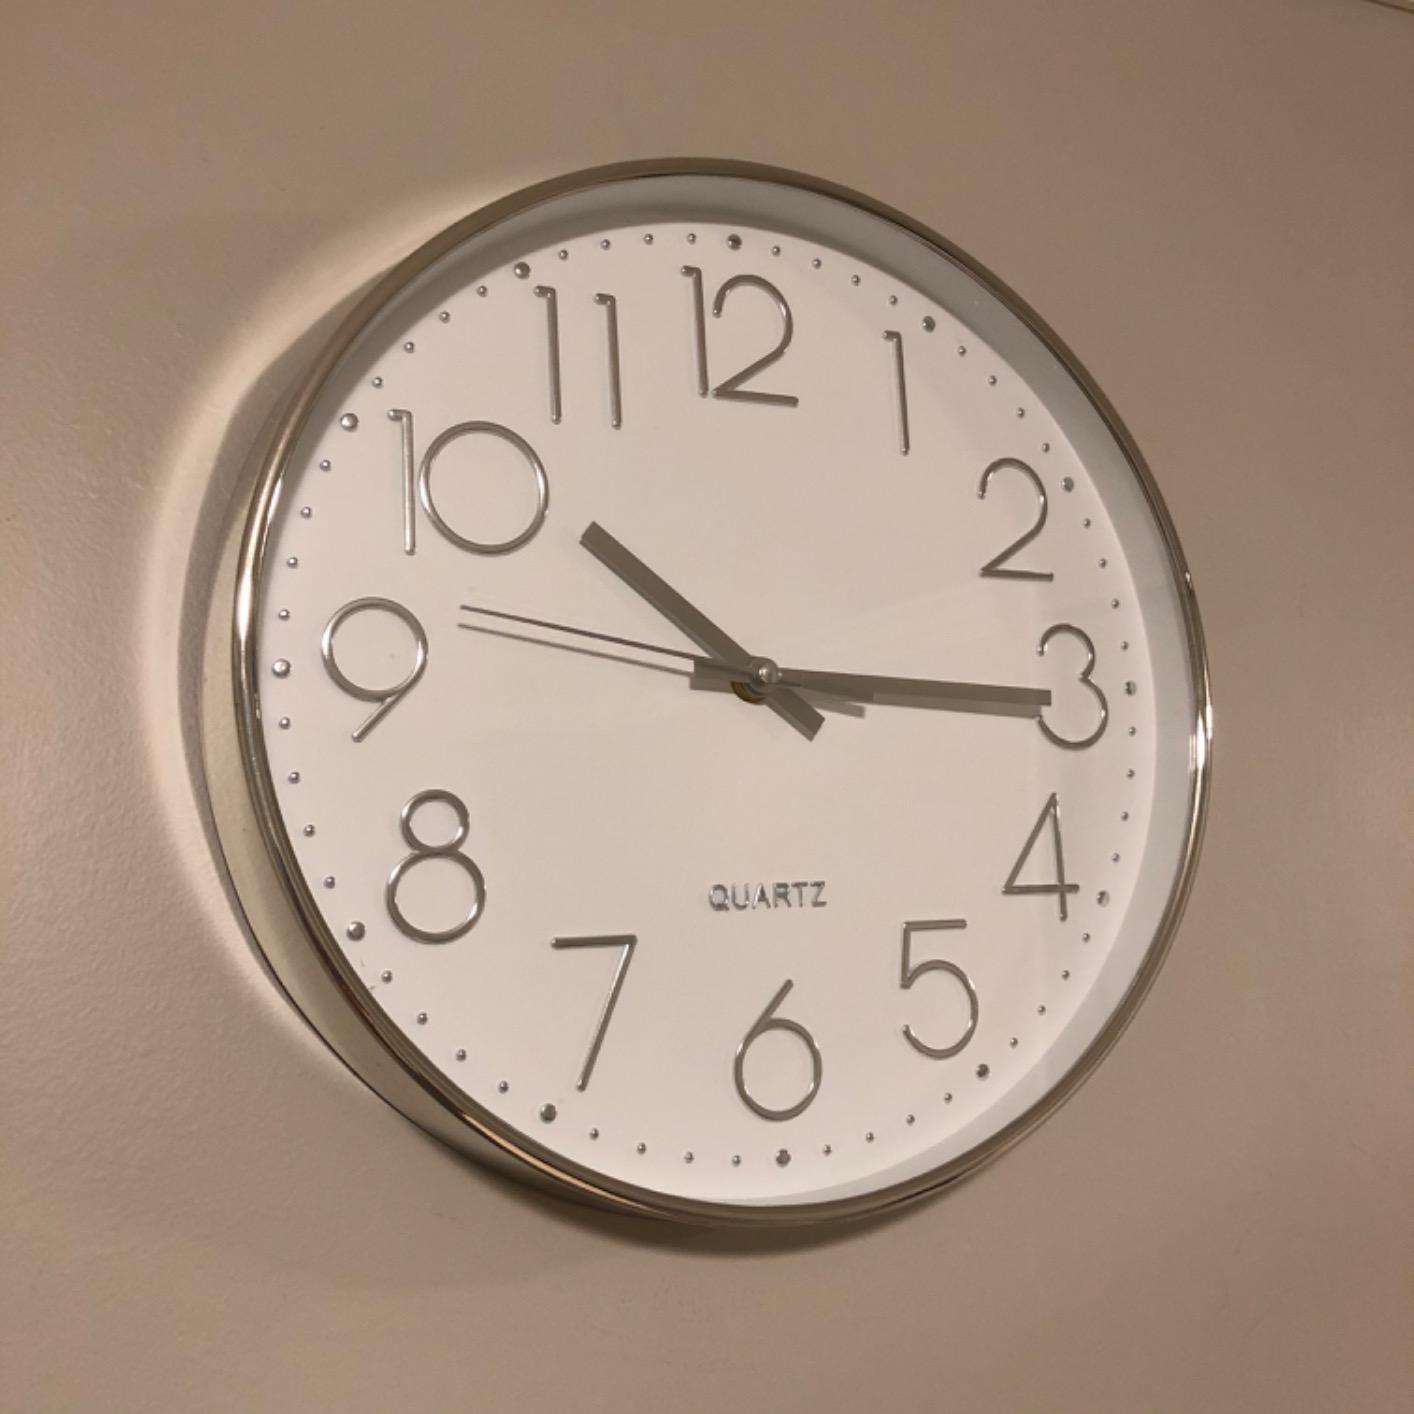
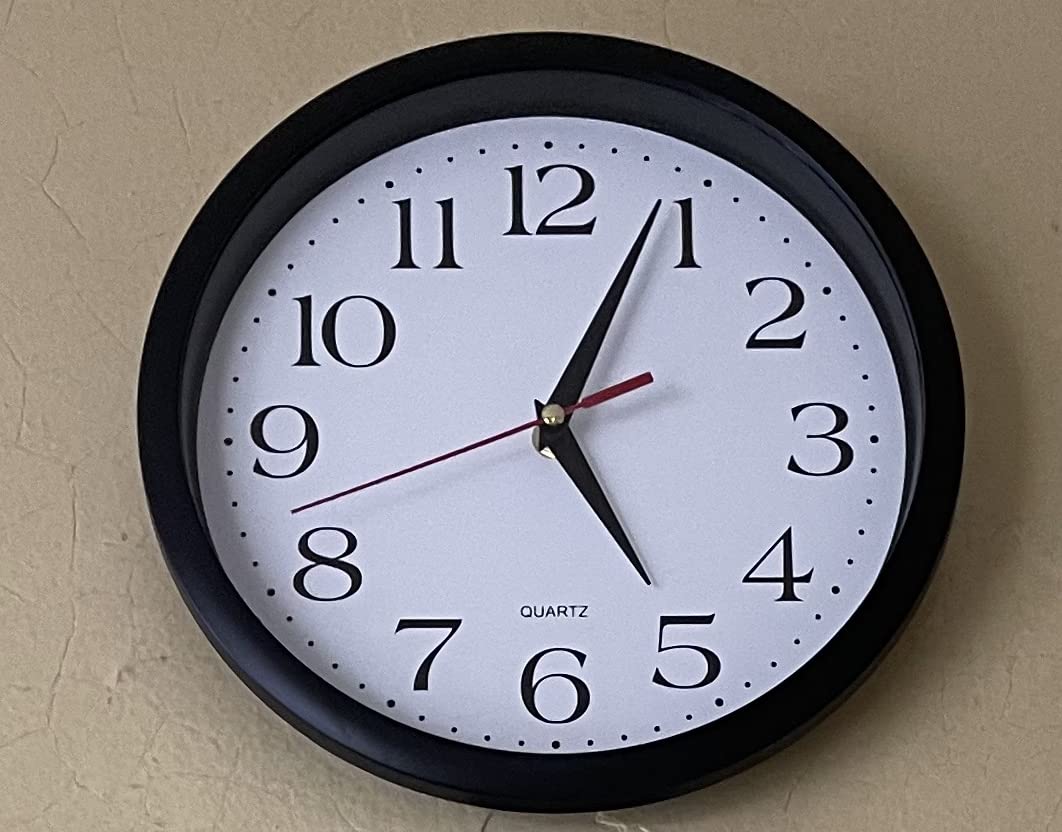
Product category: clock
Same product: no